Australian Natives' Association

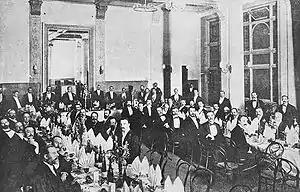
An Australian Natives' Association banquet held in 1901 to honour Prime Minister Edmund Barton, following his return from the United Kingdom.

The Australian Natives' Association (ANA) was a mutual society founded in Melbourne, Australia in April 1871. It was founded by and for the benefit of White native-born Australians, and membership was restricted to that group.